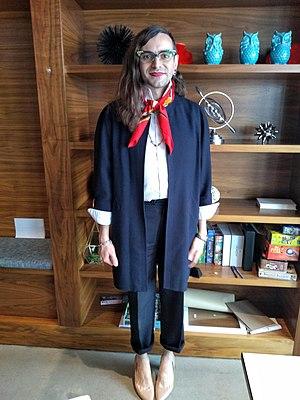
Jacob Tobia est une personnalité américaine de la télévision et activiste LGBTQ. En 2019, Tobia publie ses mémoires intitulées Sissy: A Coming-of-Gender Story.